Royal Commission on the Defence of the United Kingdom

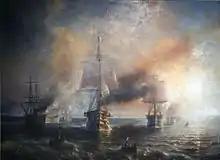
The French fleet leaving Cherbourg under steam and sail in 1858; the growth of the French Navy was a cause of grave concern in the United Kingdom.

In the late 1850s, there were serious concerns that France might attempt to invade the United Kingdom. The recent period had seen great improvements in gunnery (with Rifled Muzzle Loader (RML) and Rifled Breech Loader (RBL) designs) and the widespread introduction of steam propulsion in ships. In 1858, France began a programme to increase their fleet to have 150 steamships, four of which would be ironclads, the first of which, "La Gloire", superior to anything in the British inventory, was launched in 1859. Belatedly, the British response was the iron-hulled , but several obsolete wooden ships of the line were building at the same time. When Palmerston returned to power in 1859, public concern over this naval arms race, combined with Napoleon III's aggressive intervention in the Second Italian War of Independence, allowed him to act on his conviction that Britain's coastal defences were inadequate to prevent invasion if the Royal Navy was lured elsewhere.